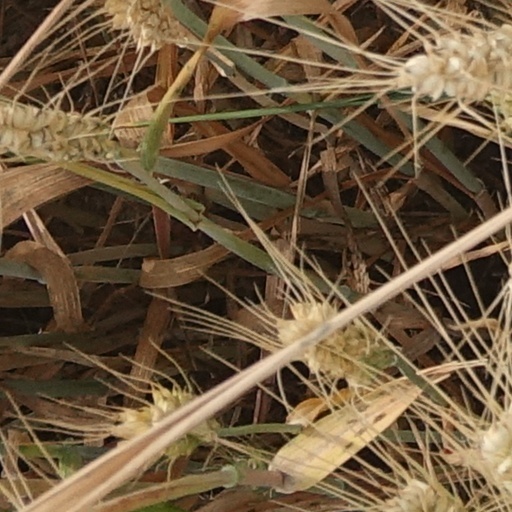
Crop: wheat